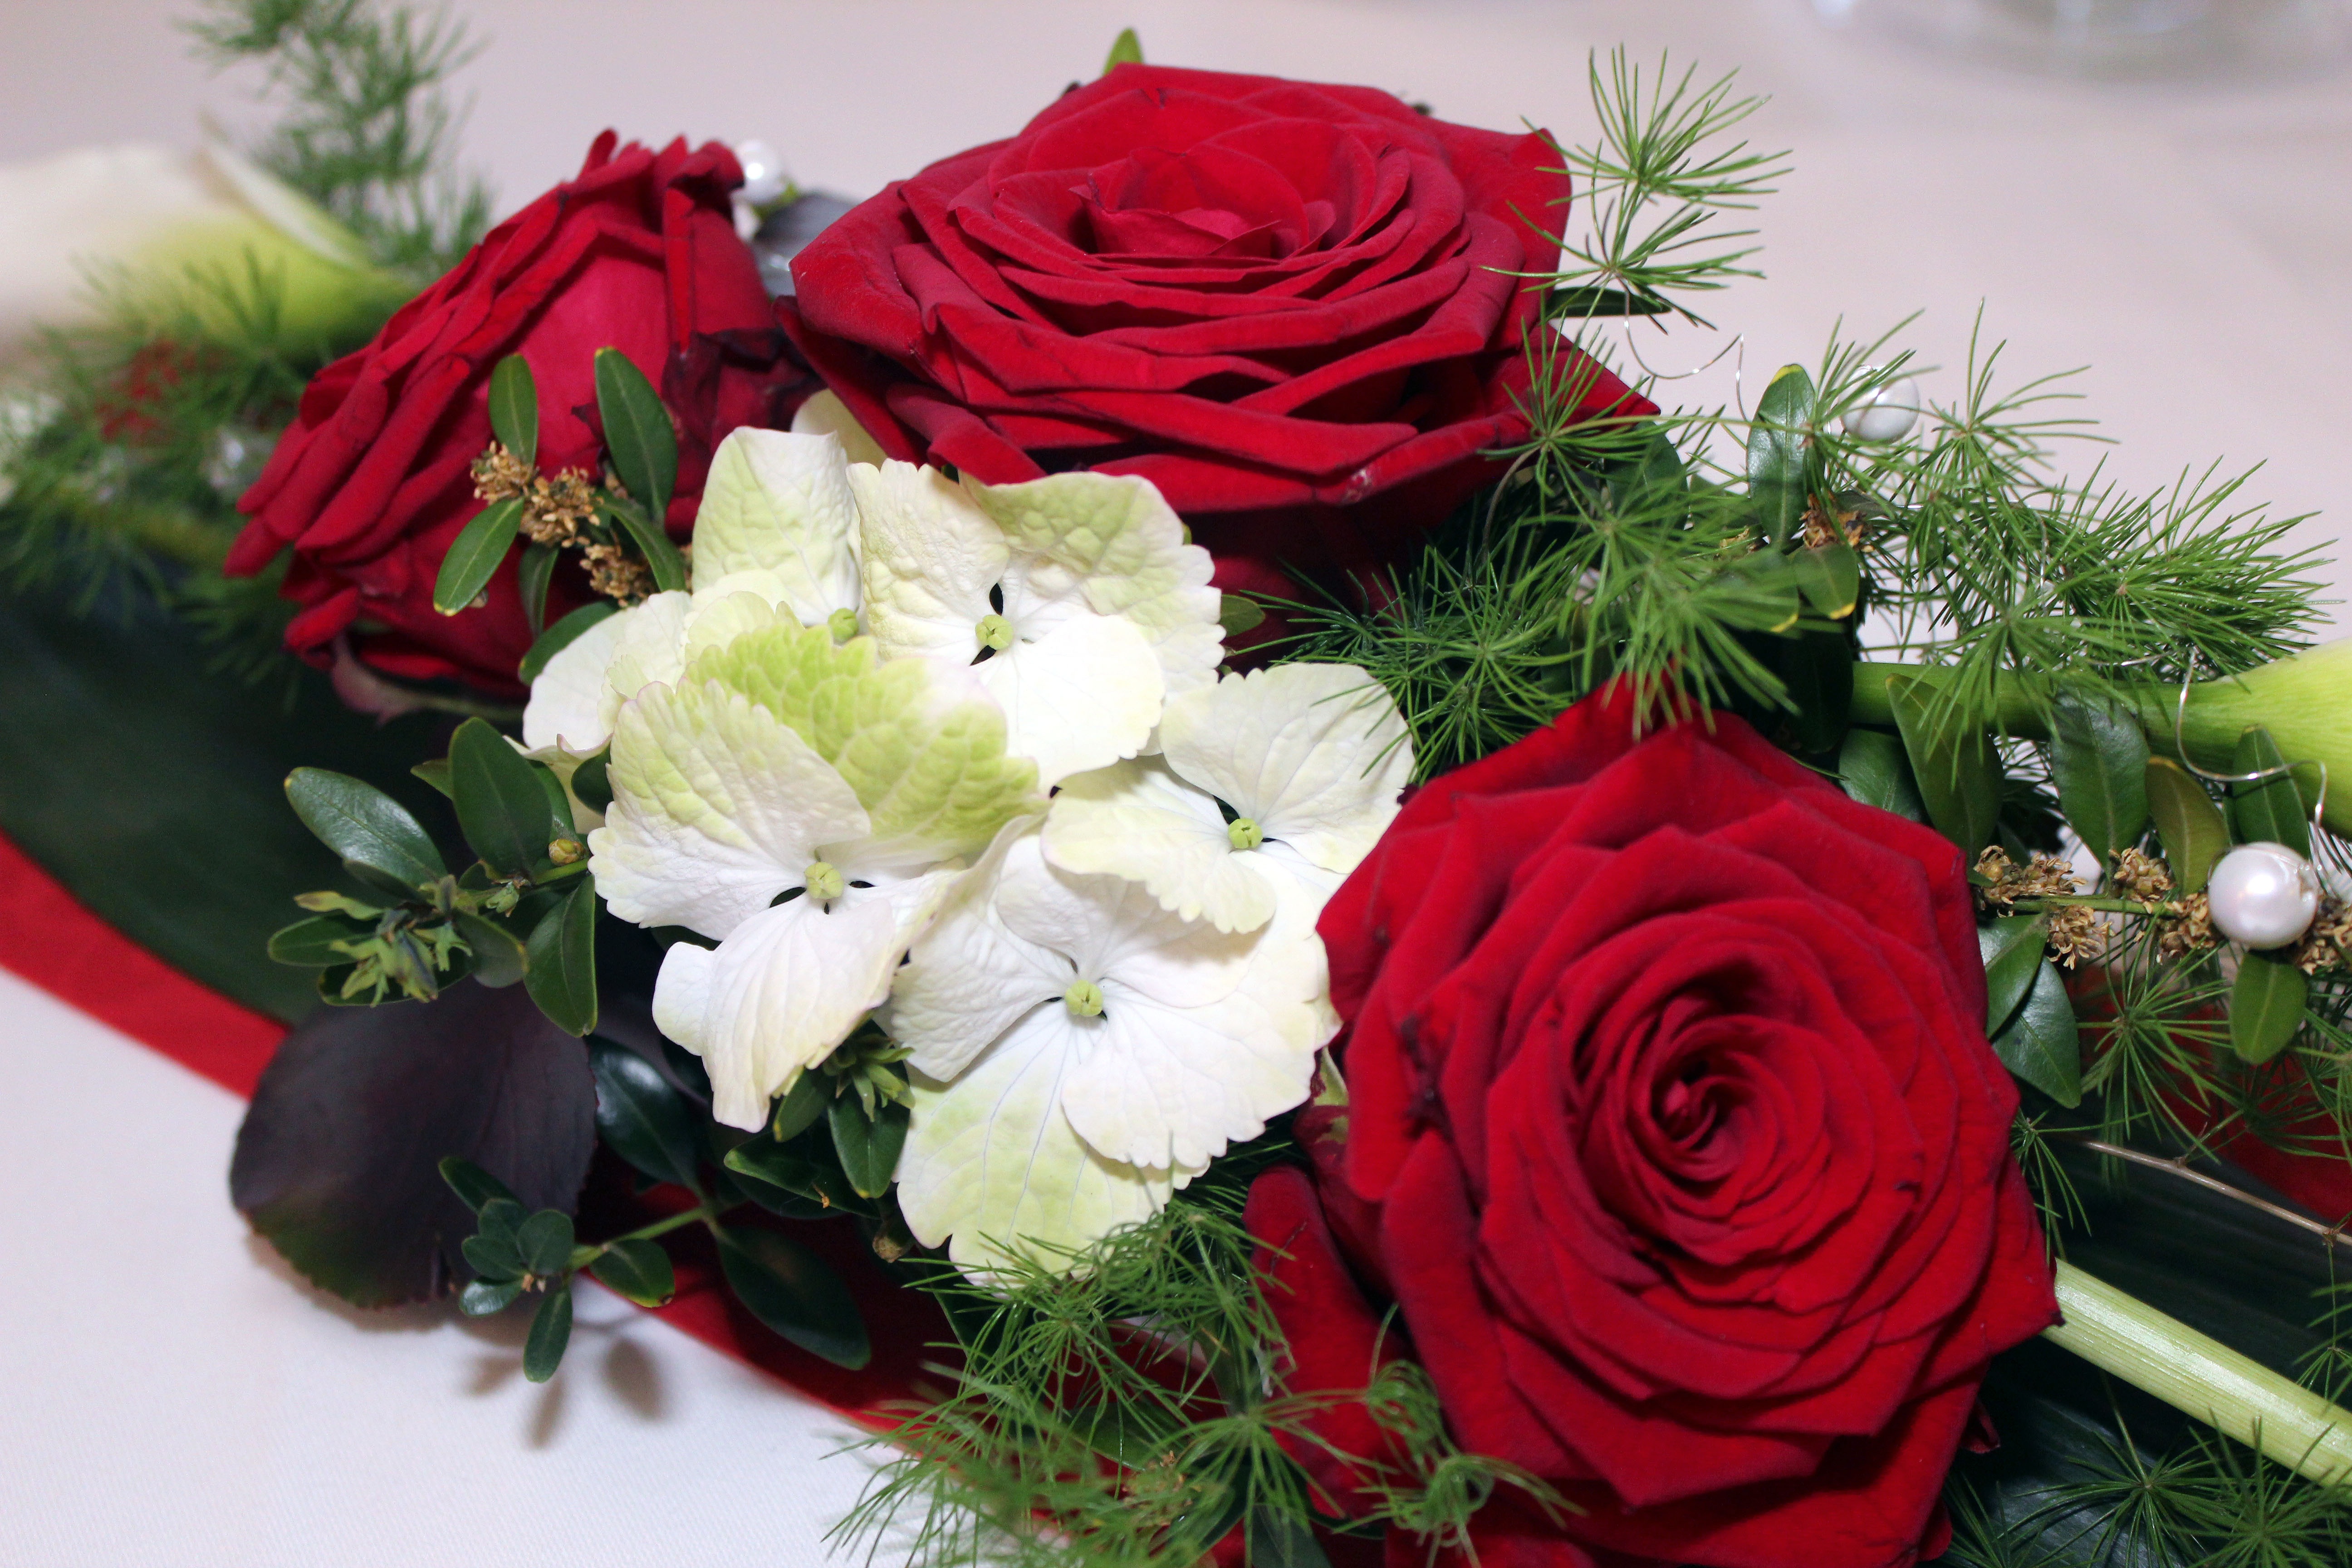
plant, flower, petal, rose, flora, flowers, arrangement, roses, floristry, retail, festivity, table decoration, flowering plant, garden roses, flower bouquet, cut flowers, table arrangement, floral decoration, floral design, centrepiece, land plant, flower arranging